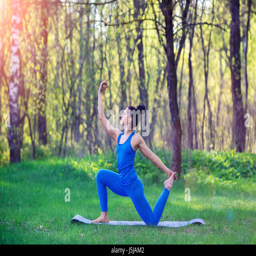
young woman doing yoga exercises in the summer city park .